Cockatoo

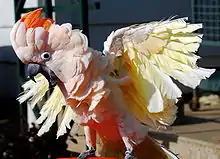
Closeup of a wing-clipped white and salmon-coloured cockatoo ruffling its wings and crest and apparently squawking. It has a ring on its left leg.

Kept for their appearance, intelligence, and engaging personalities, cockatoos can nonetheless be problematic pets or companion parrots. Generally, they are not good at mimicking human speech, although the little corella is a renowned talker. As social animals, wild cockatoos have been known to learn human speech from ex-captive birds that have integrated into a flock. Their care is best provided by those experienced in keeping parrots. Cockatoos are social animals and their social needs are difficult to cater for, and they can suffer if kept in a cage on their own for long periods of time.